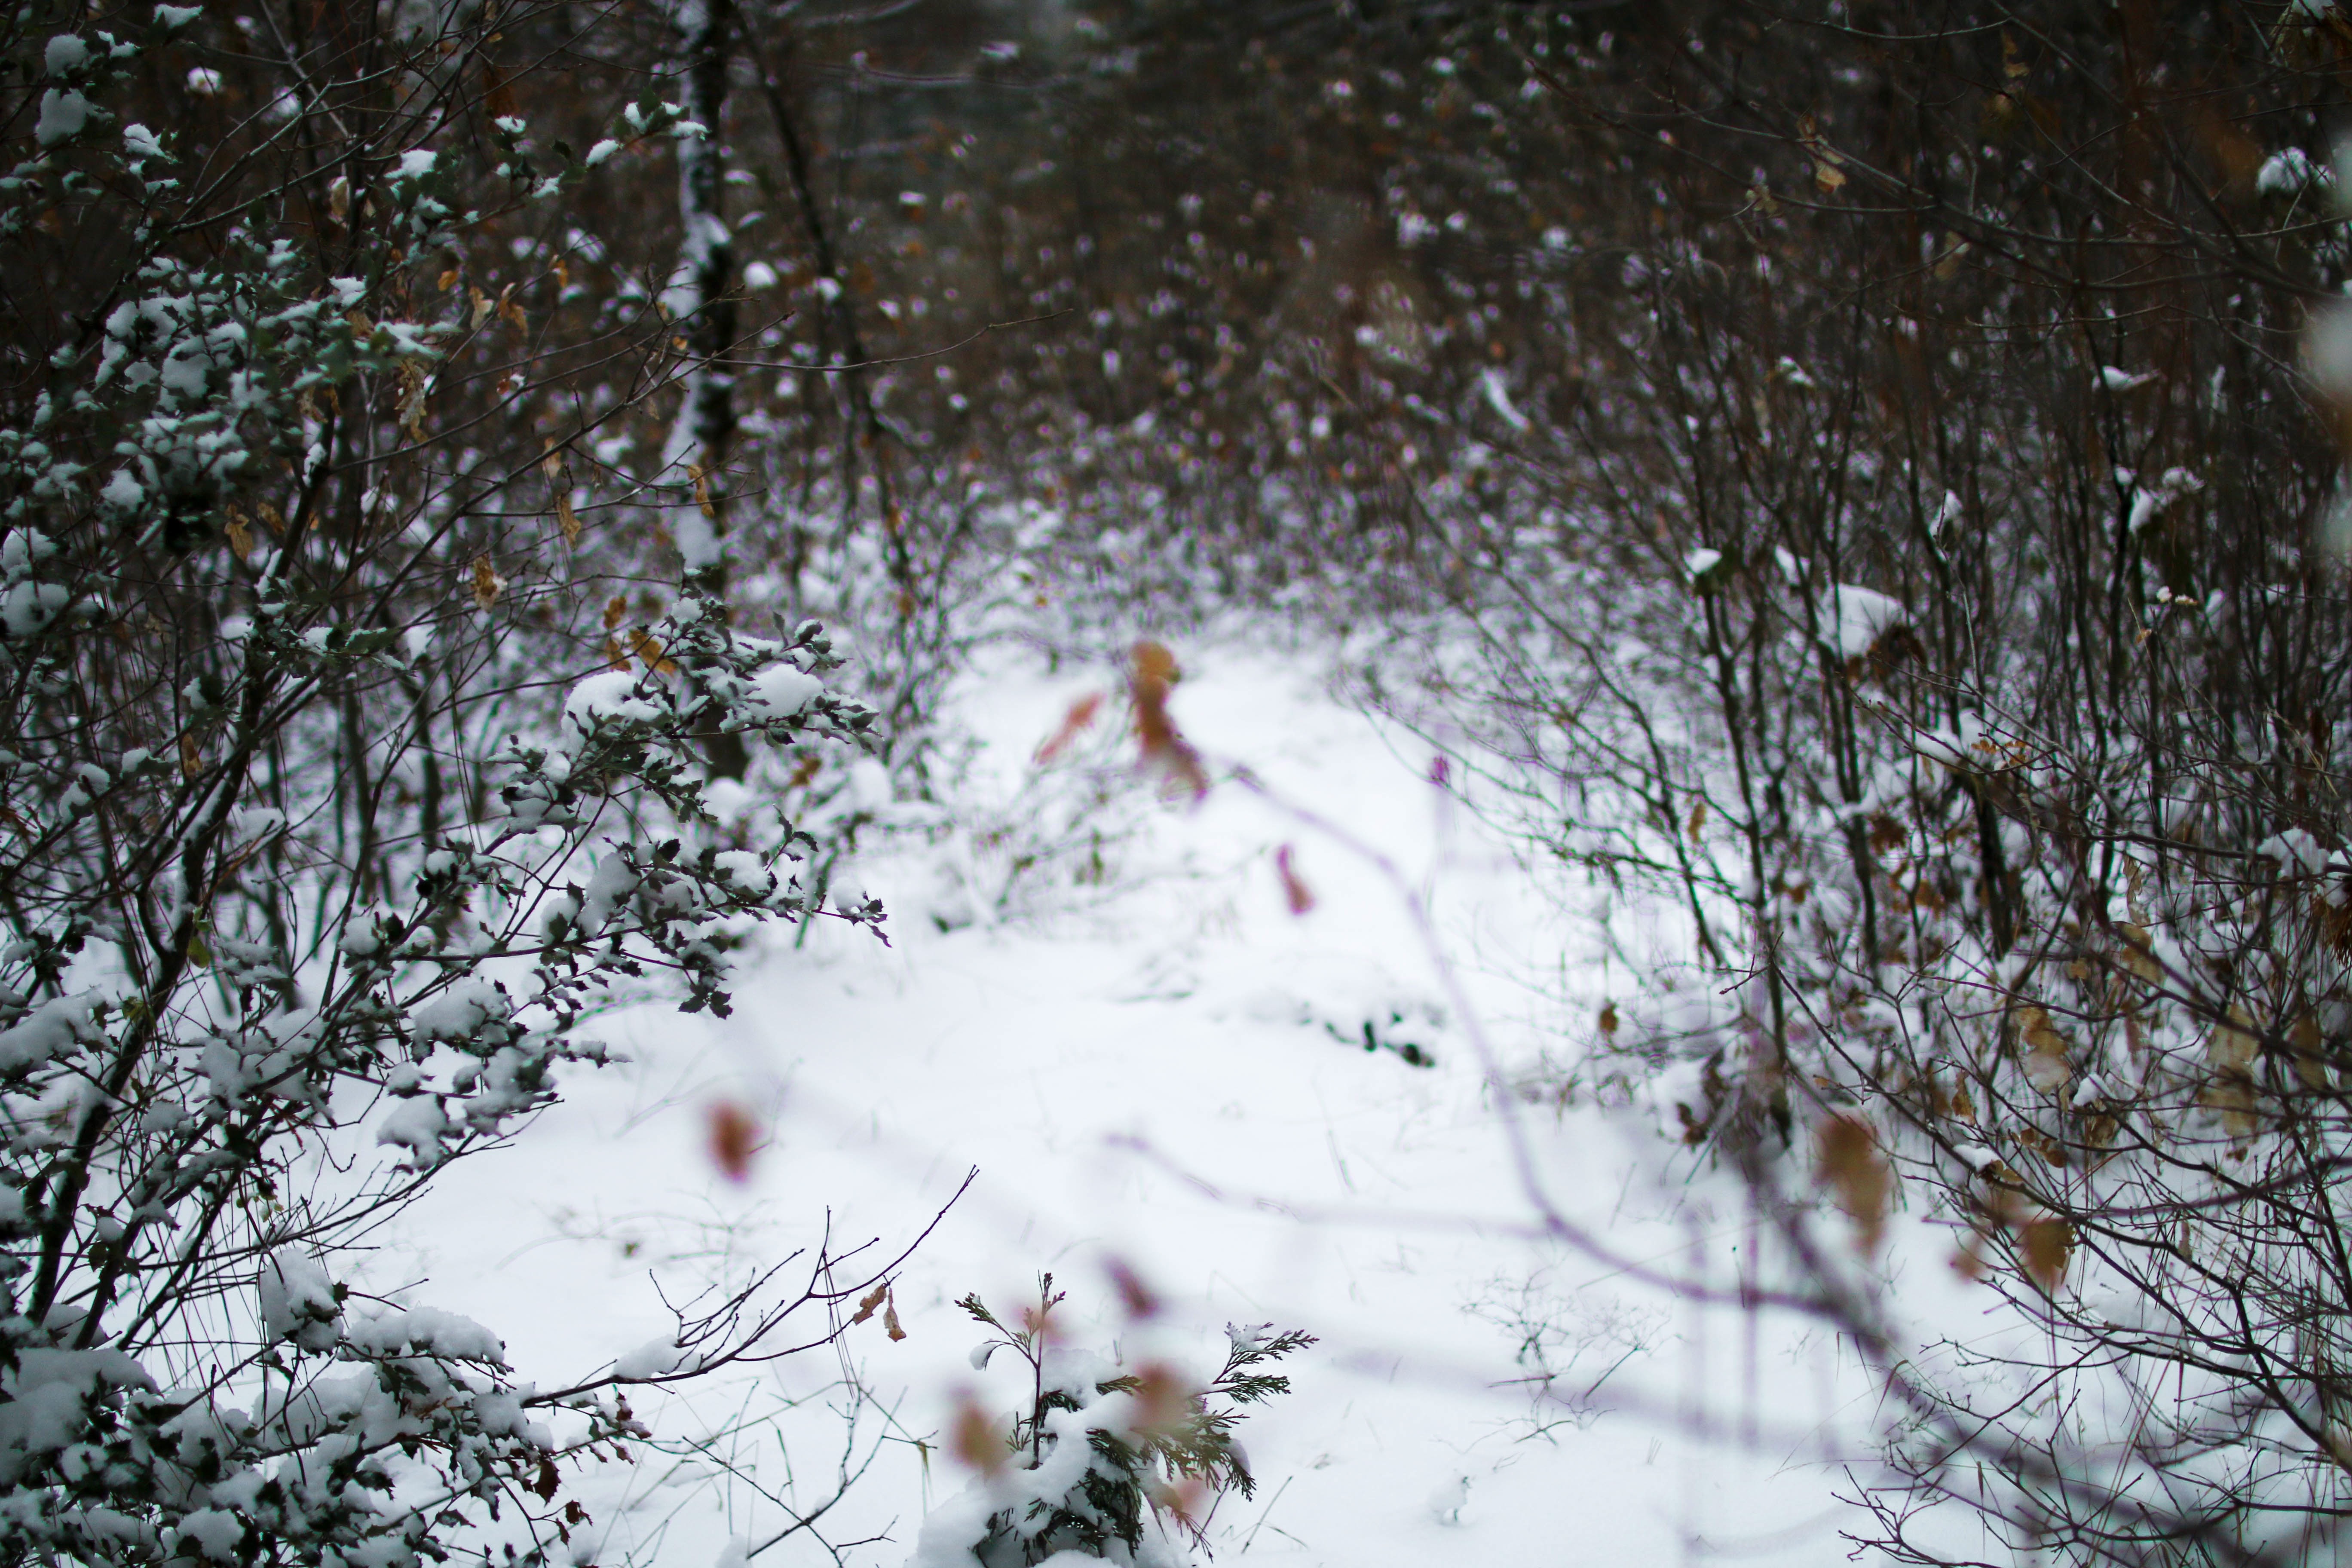
tree, branch, snow, winter, leaf, ice, weather, season, freezing